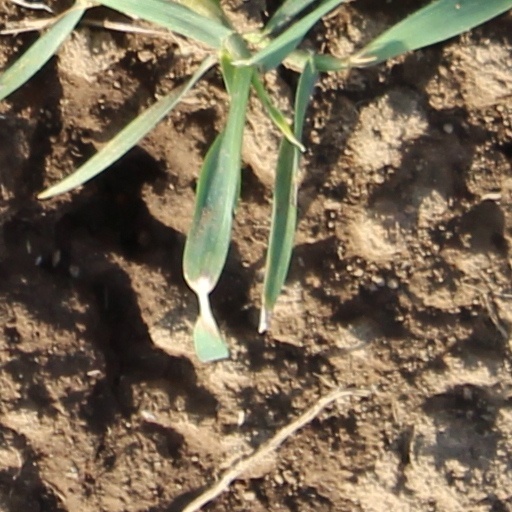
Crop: wheat